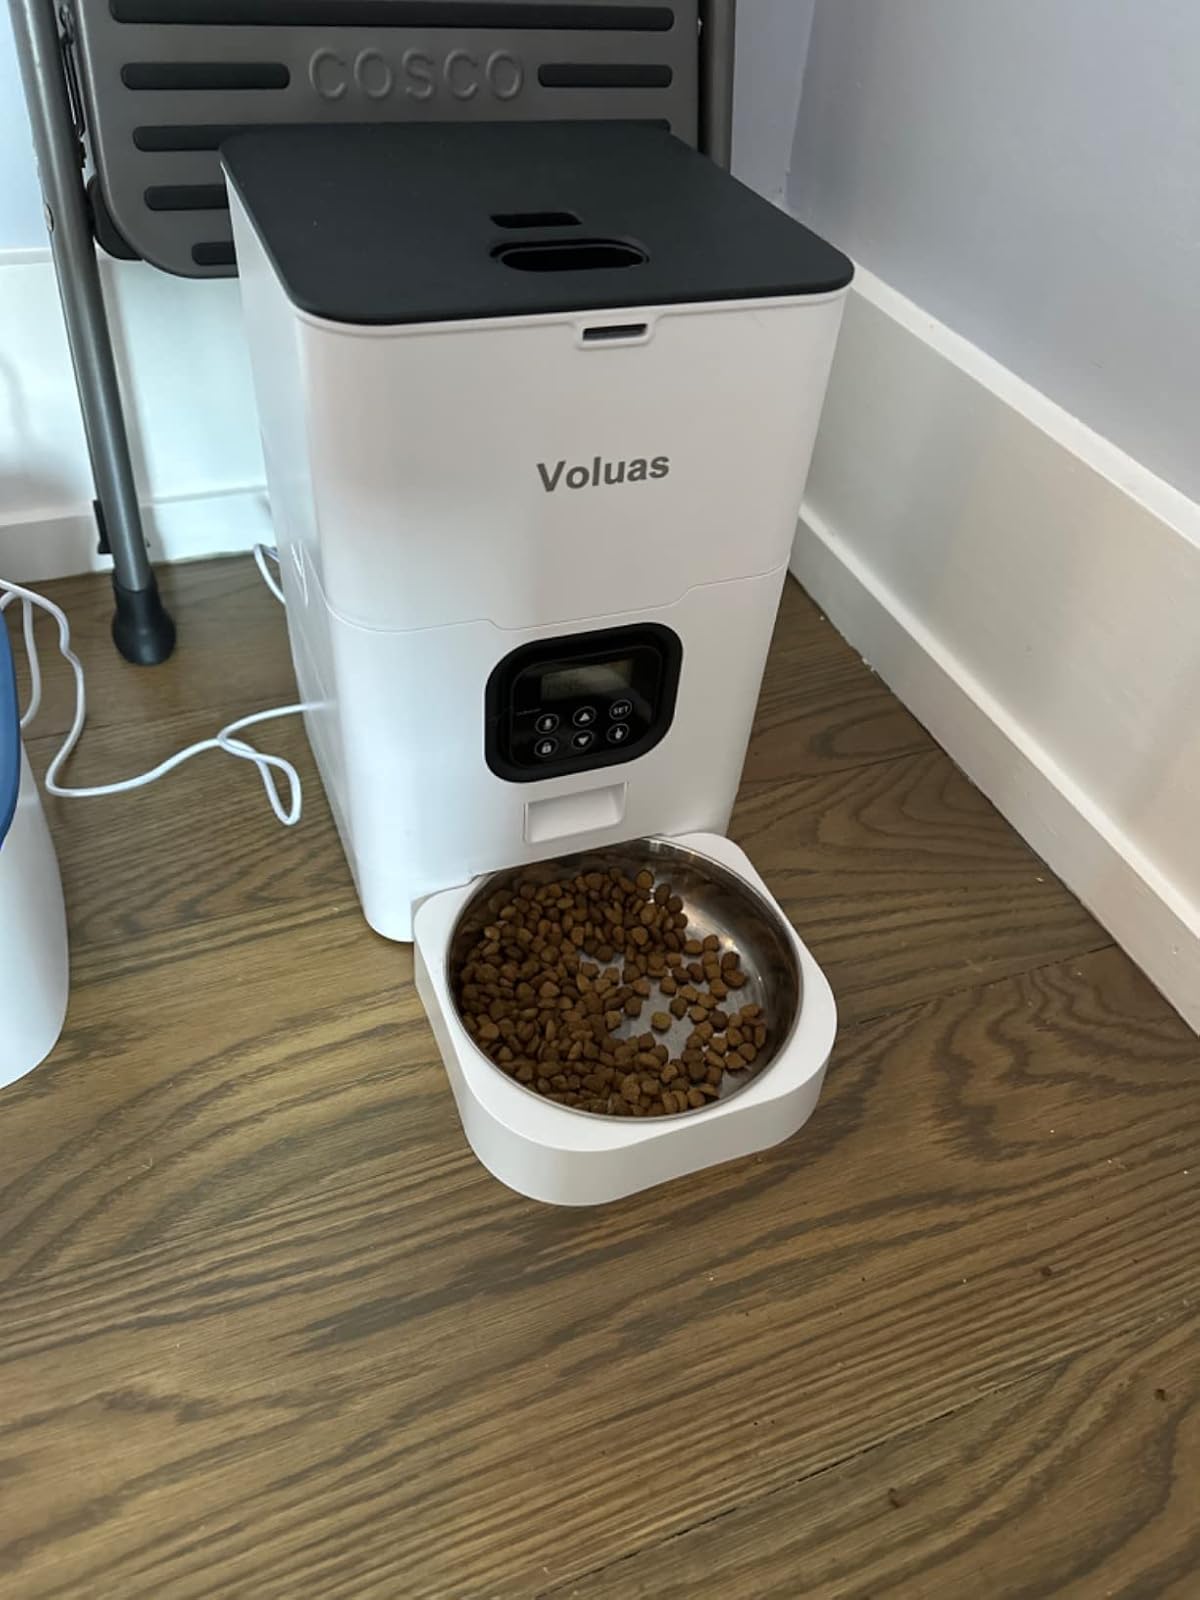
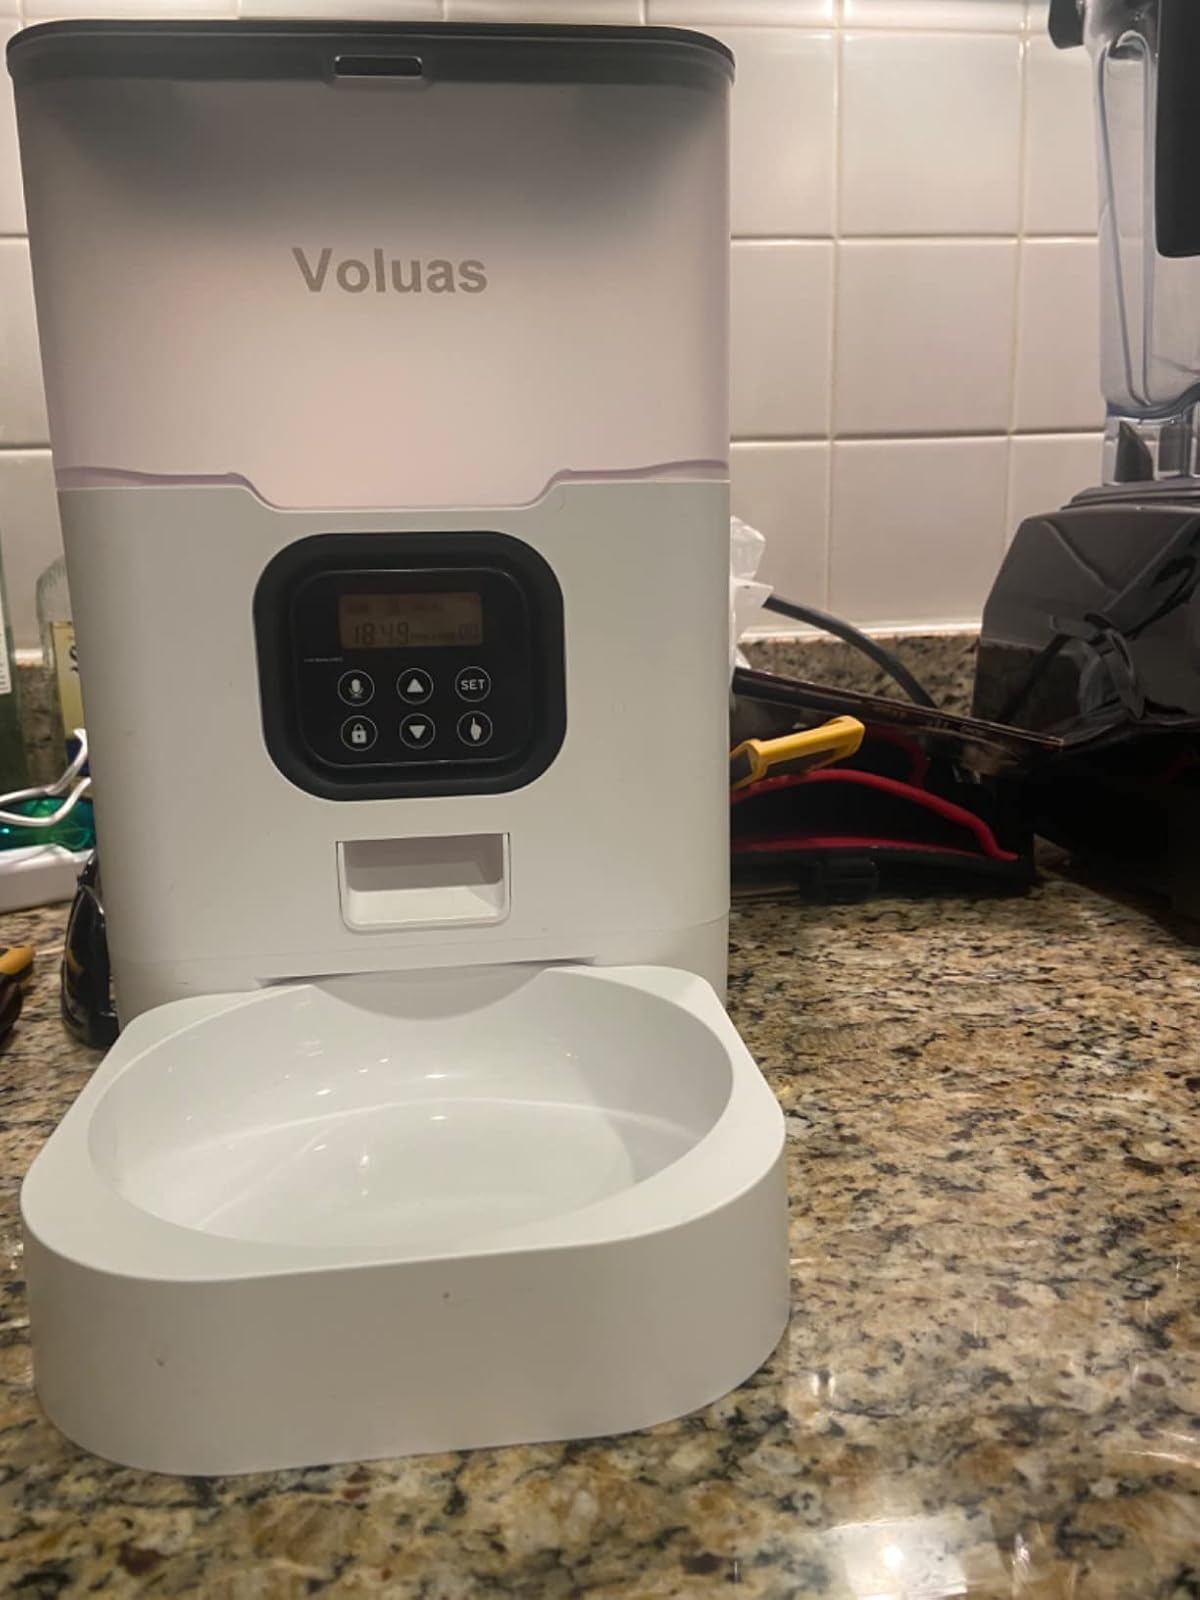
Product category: items_feeder
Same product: no